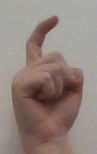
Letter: ra